Tom Needham

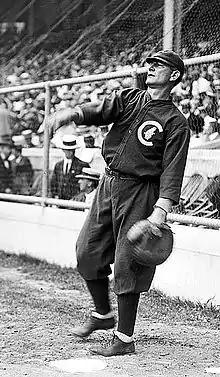
Tom Needham in November 1913

Thomas Joseph Needham (April 17, 1879 – December 14, 1926) was an Irish-born Major League Baseball player from 1904 to 1914. He was a catcher with the Boston Beaneaters, New York Giants and Chicago Cubs. Needham hit poorly, hitting below .200 in 8 of his 11 seasons, Needham's career average was .209, due to his first season average of .260. Needham died in his home in Steubenville, Ohio at the age of 47.